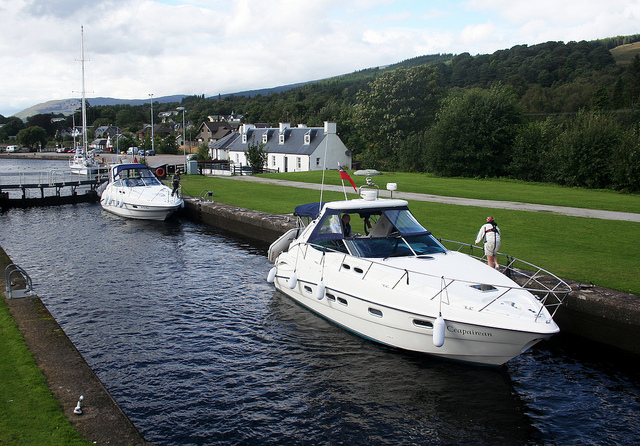
Person standing on the boat readying to ride off in it.

a boat is next to a field for picking up people